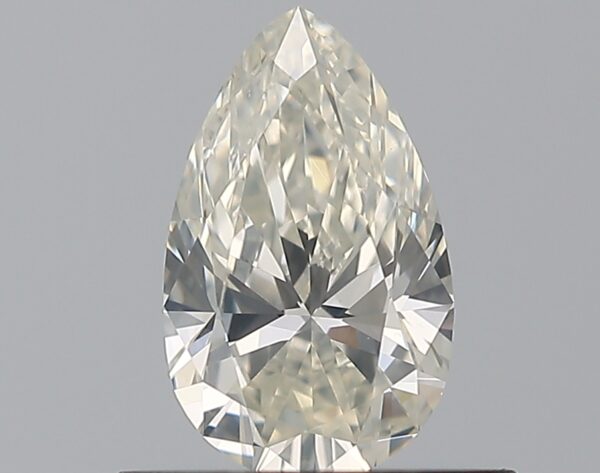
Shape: pear
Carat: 0.5
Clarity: SI1
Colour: J
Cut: EX
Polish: EX
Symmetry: VG
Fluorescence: F
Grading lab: GIA
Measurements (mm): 7.04 x 4.29 x 2.66